Aislinn Derbez

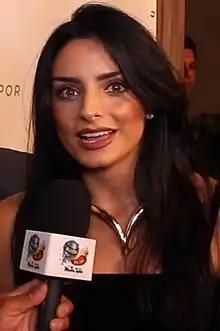
Derbez in 2016

Aislinn González Michel (born 18 March 1986), better known as Aislinn Derbez, is a Mexican actress.